Albatros C.III

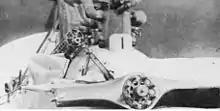
A C.III with a damaged propeller blade due to a gun synchronizer fault

The observer, who occupied the rear cockpit, was armed with a single 7.92 mm (0.312 in) Parabellum MG14 machine gun. After it was recognised that the addition of more weaponry would not unduly impact performance, the C.III was routinely fitted with a single forward-firing 7.92 mm (0.312 in) LMG 08/15 machine gun. The forward-firing machine gun was fitted with a gun synchronizer, however, this device often proved to be less effective than desired as multiple instances of pilots accidentally destroying their own propeller were recorded. For the artillery spotting role, the C.III could be equipped with a radio set. The C.III could also carry a bomb load of up to 90 kg (200 lb) across four vertical tubes in the fuselage or upon external racks. The aiming of these bombs was not easy due to the lack of an accurate sighting device, limiting the aircraft's use as a bomber to barely more than harassment.